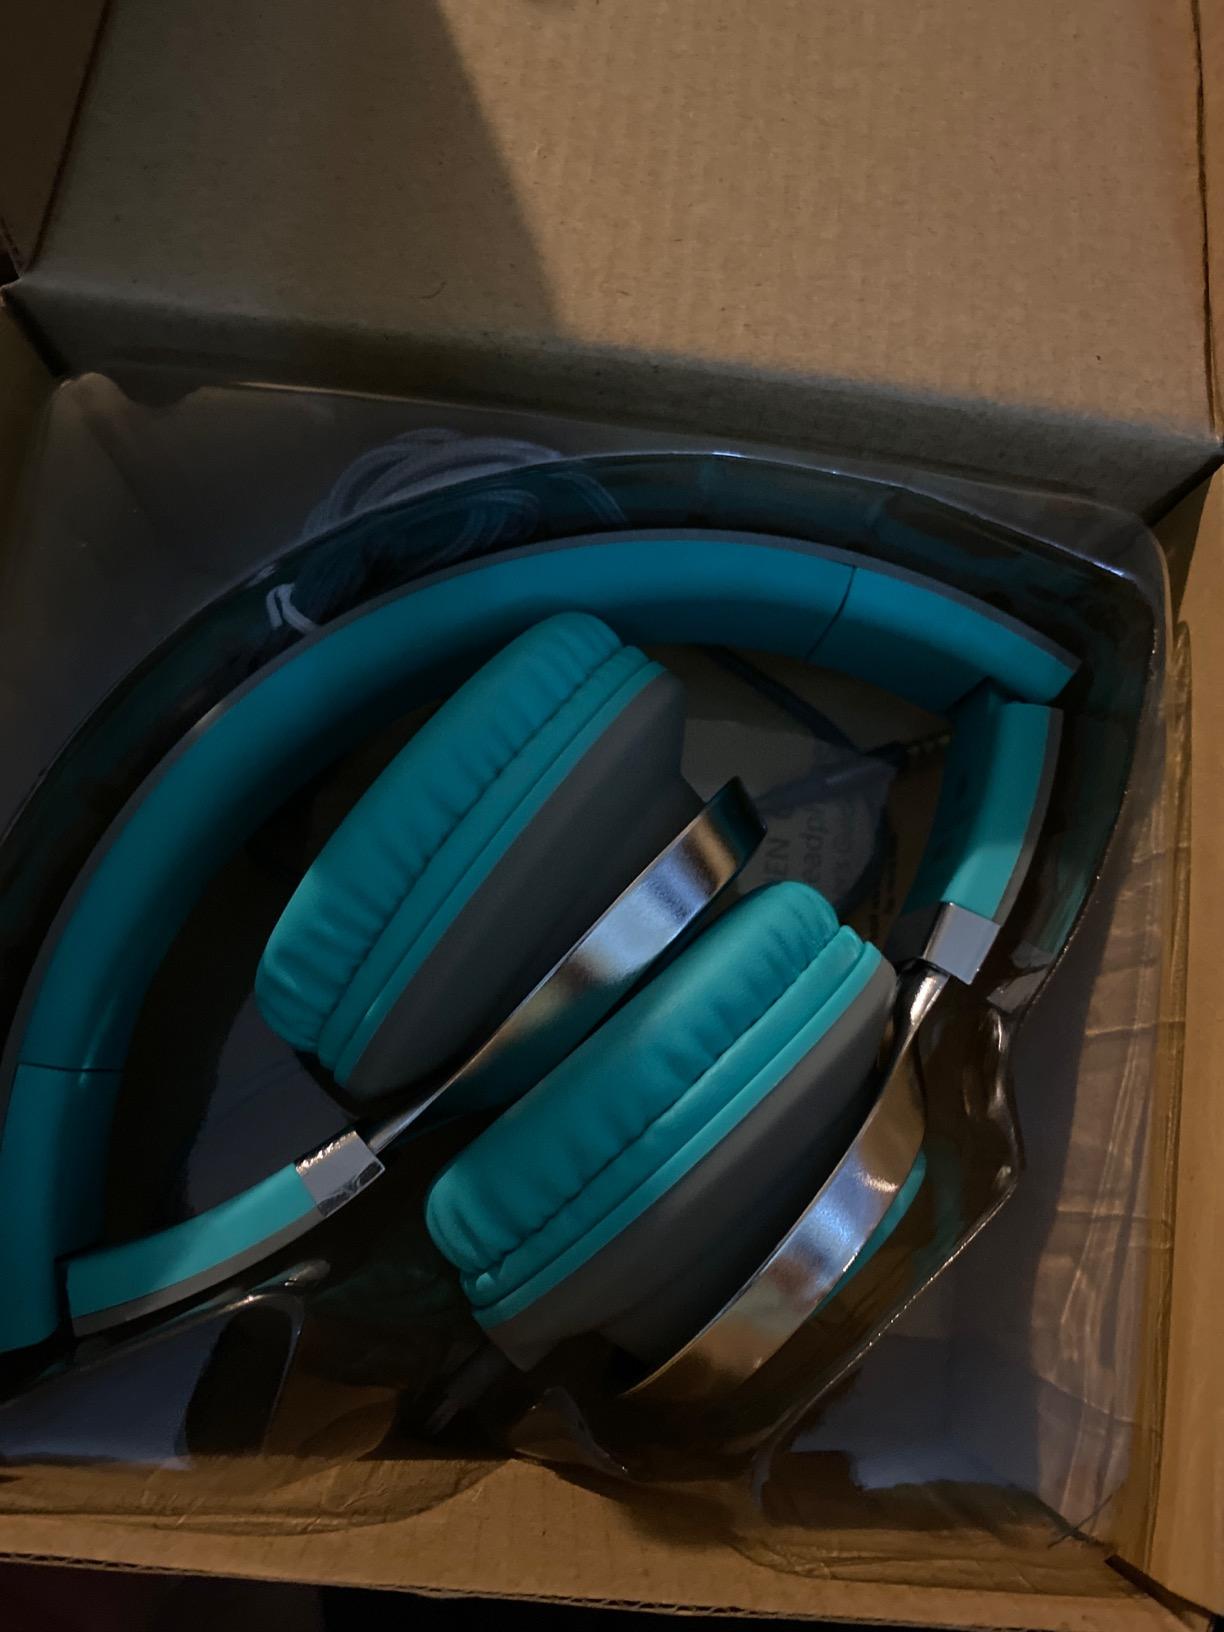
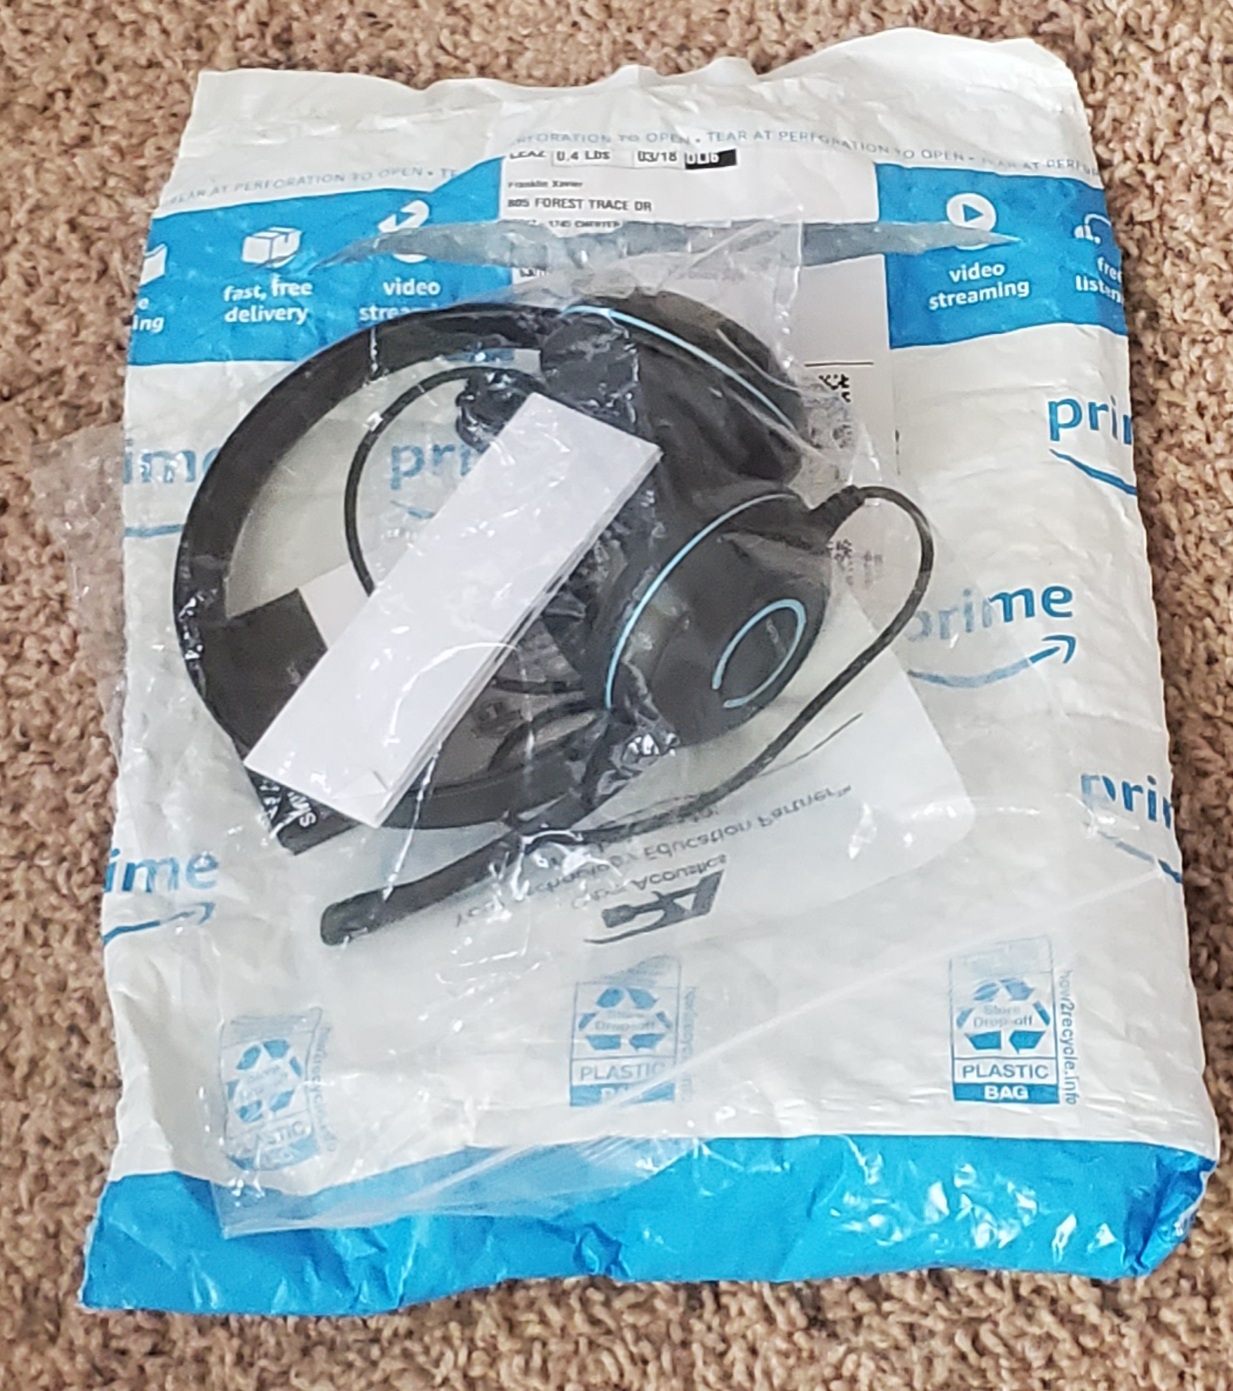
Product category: headphones
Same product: no